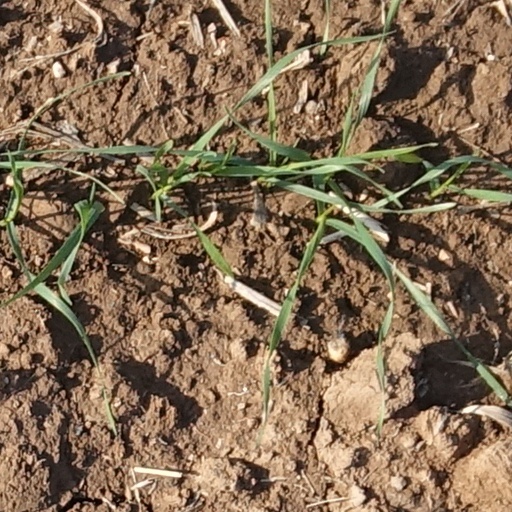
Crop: wheat